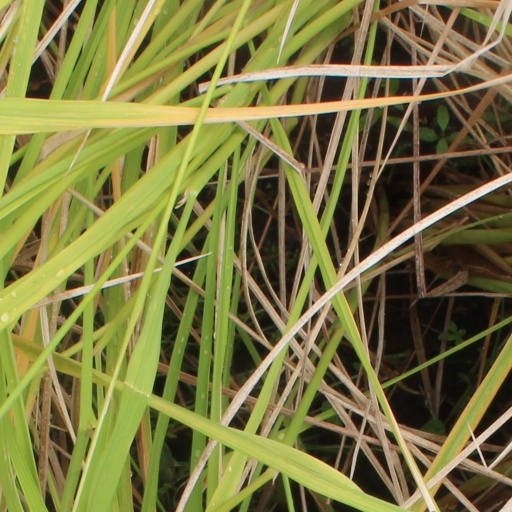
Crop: rice